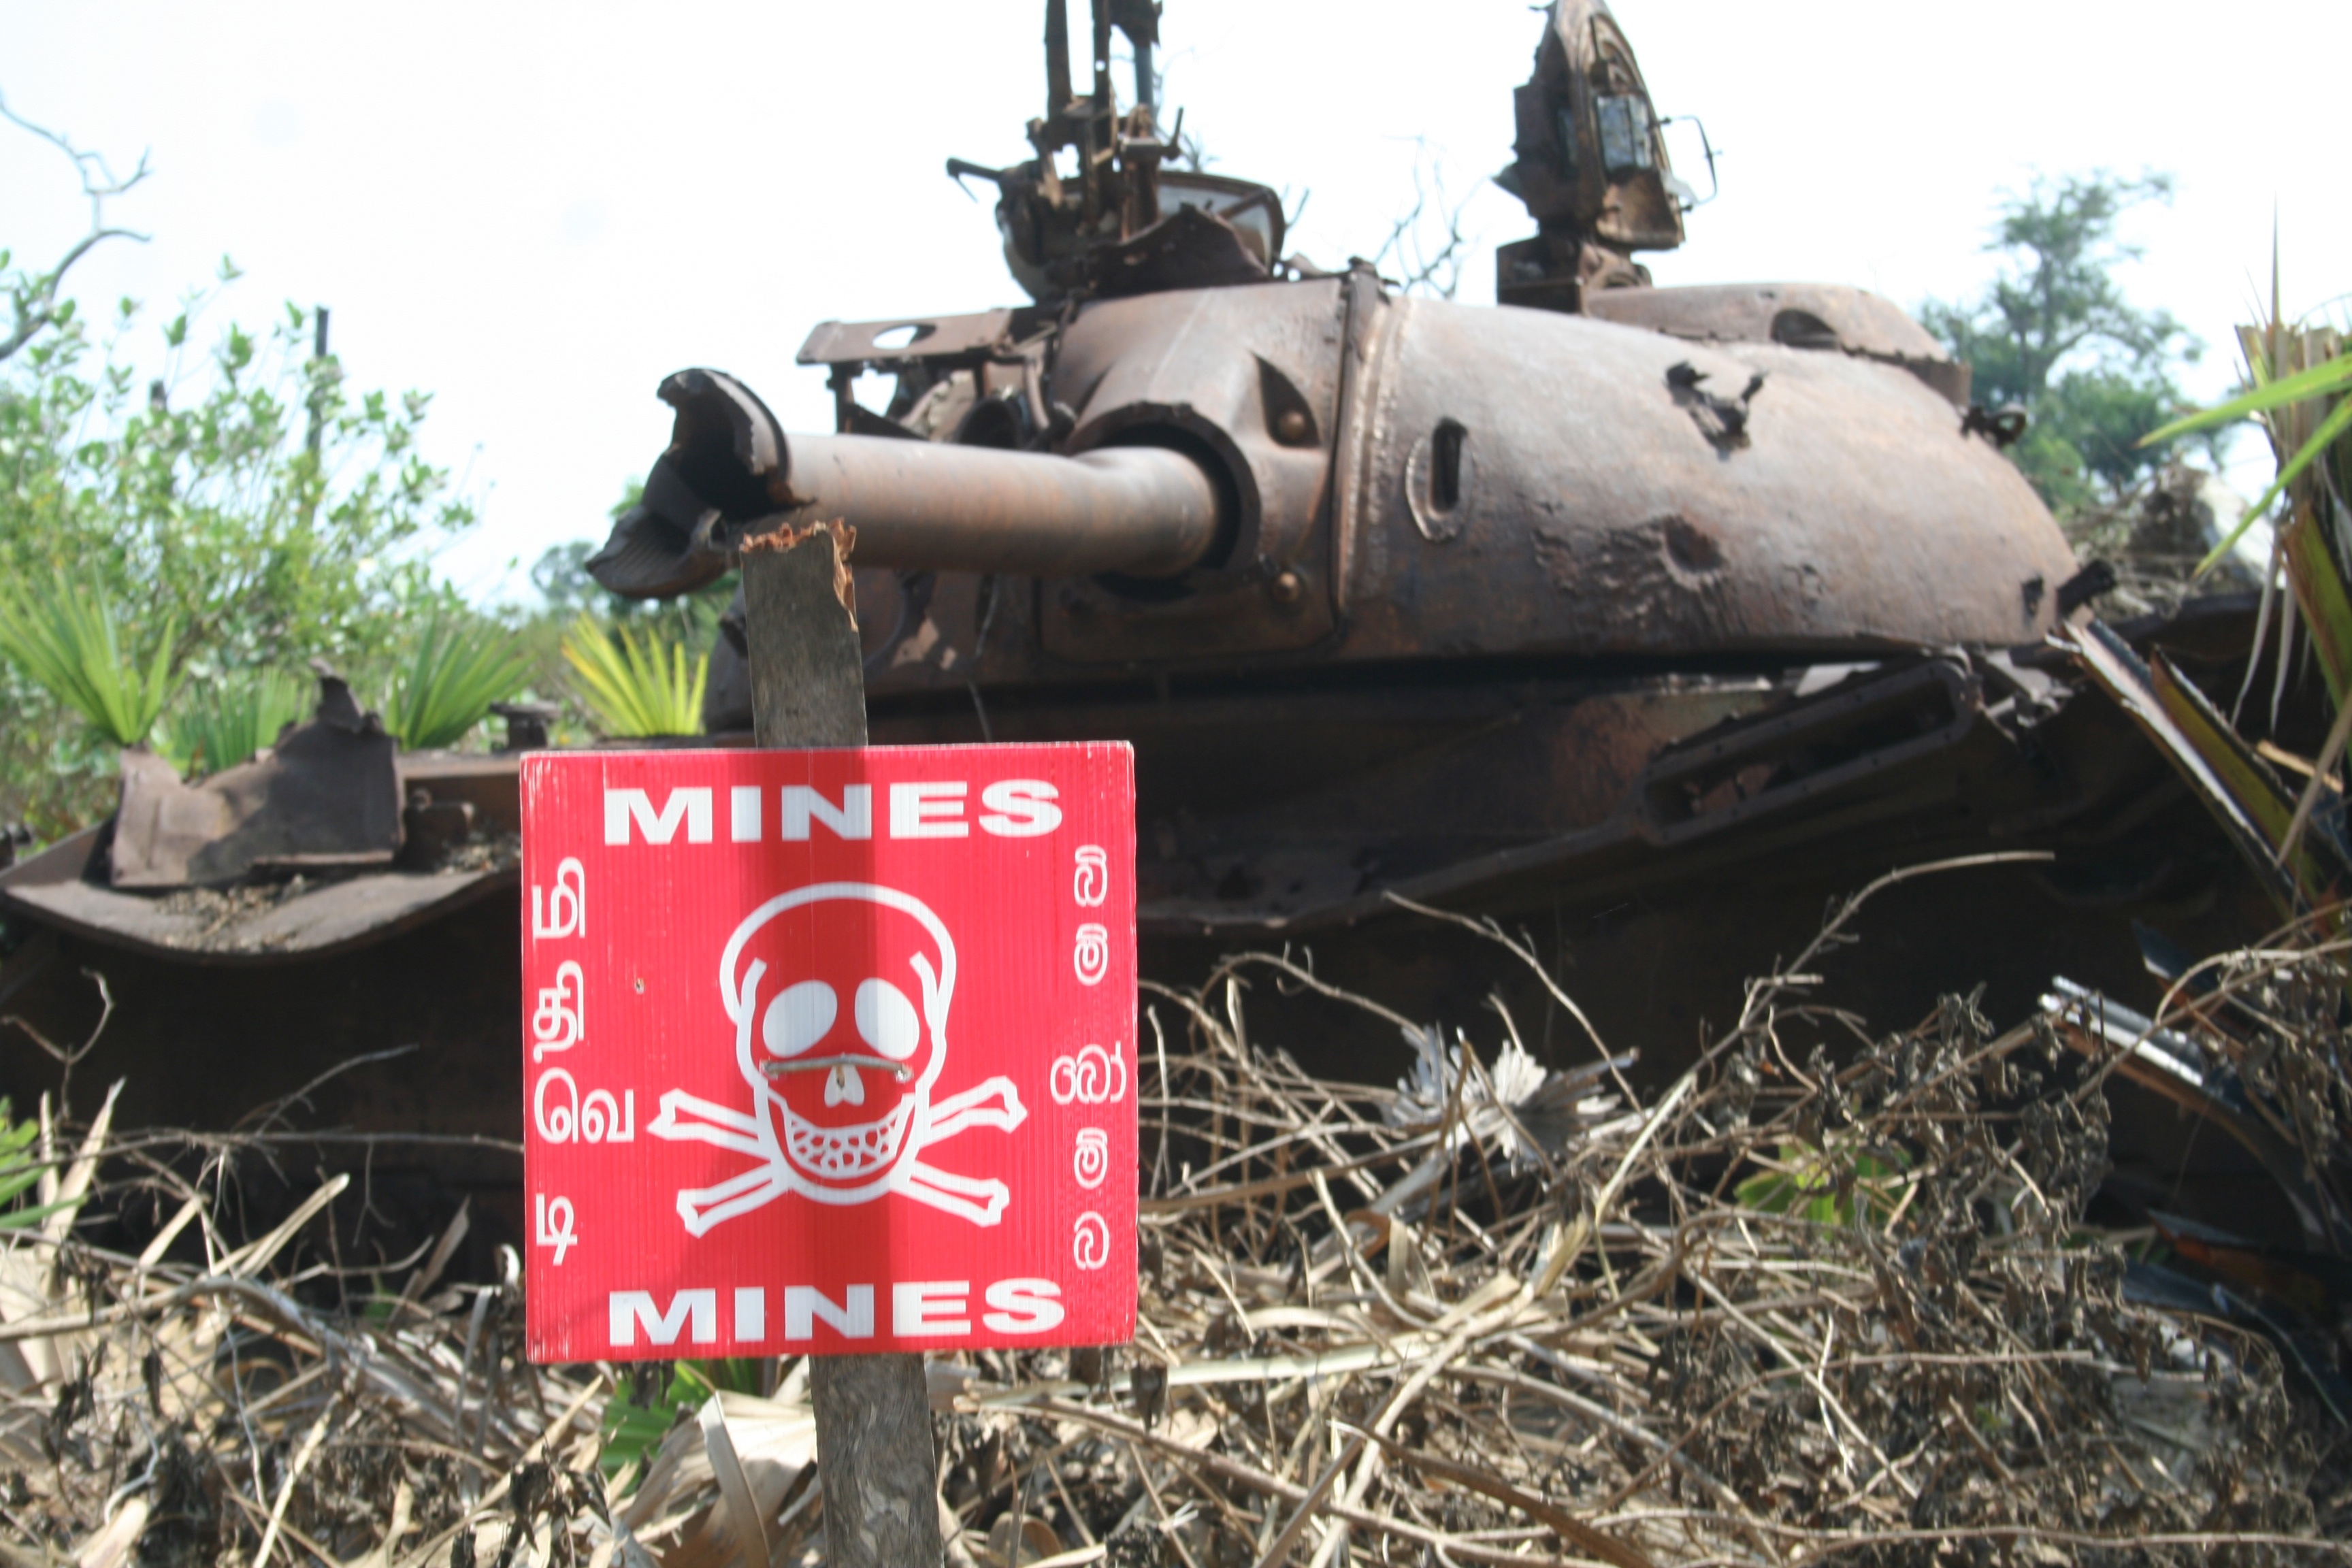
military, army, vehicle, weapon, barrel, war, tank, mines, heavy, turret, sri lanka, conflict, armored